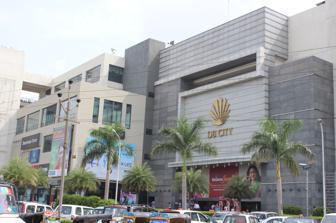
Building: DB City Mall
Country: India
Year built: 2010
Shopping mall DB City Mall Front entrance Address Bhopal, Madhya Pradesh, India Opening date August 2010 Management Shri Sudhir Agarwal Architect Bentel International Architects Total retail floor area 1,300,000 sq ft (120,000 m 2 ) Website dbcity .in The DB City Mall is a shopping complex located in Bhopal , Madhya Pradesh , Central India . It is situated near Maharana Pratap Nagar in the central business district. Opened in August 2010, it is one of the largest shopping centers in central India and the first shopping mall in Bhopal. Details The complex has over 1.3 million square feet of floor space and six floors including a ground floor and a lower ground floor. It includes shopping stores, entertainment complexes and leisure activities. One source claims that the mall experiences over 10 million visitors per month, which increases to 18 million during the holiday season. It is operated by The Dainik Bhaskar Group . Recently, Courtyard by Marriott opened in the mall with 152 hotel rooms and 8 suites. References ^ "DB City Mall Bhopal" . ^ a b "About Us" . www.dbcity.in . ^ "DB City Mall - Top Shopping Mall of Bhopal" . Magicbricks Blog . 30 October 2022 . ^ "DB City Mall - Top Shopping Mall of Bhopal" . Magicbricks Blog . 30 October 2022 . ^ Desk, Housing News (20 February 2023). "DB City Mall: Bhopal's premier shopping and entertainment destination" . Housing News . {{ cite web }} : |last= has generic name ( help ) ^ "DB Malls Pvt. Ltd – Shopping Centres Association of india" . 23°13′59″N 77°25′44″E / 23.233°N 77.429°E / 23.233; 77.429 v t e Shopping malls in India Bihar Maurya Lok The Mall P&M Mall Delhi NCR Ambience Ansal Plaza Mall of India Metro Walk Select Citywalk Gujarat VR Surat Karnataka Bengaluru Central The Forum Garuda Mall Mantri Square Orion Mall Phoenix Marketcity Russell Market VR Bengaluru Elsewhere BM Habitat Mall City Centre, Mangalore City Centre Mall, Shimoga Lotus Mall Mall of Mysore Urban Oasis Mall Kerala Kochi Abad Nucleus Mall Centre Square Mall Forum Thomsun Mall Gold Souk Grande LuLu International Shopping Mall Oberon Mall Nippon Q1 Mall Elsewhere H&J Mall Hilite Mall LuLu Mall Trivandrum Mall of Joy, Thrissur Mall of Travancore RP Mall, Kozhikode RP Mall, Kollam Sobha City Mall Taurus Zentrum Maharashtra Mumbai Metropolitan Region Central Crossroads Mall Phoenix Palladium Infiniti Mall, Andheri Infiniti Mall, Malad Inorbit Mall, Malad Inorbit Mall, Vashi Korum Mall Metro Junction Mall Phoenix Marketcity R City Mall R-Mall Raghuleela Mall, Kandivali Raghuleela Mall, Vashi Seawoods Grand Central Viviana Mall Elsewhere Nitesh HUB Phoenix Marketcity (Pune) Prozone Mall Aurangabad Odisha Esplanade One Bhubaneswar 1 Bhawani Mall Forum Mart Pal Heights City Centre Mall Puducherry Providence Mall Punjab Paras Downtown Square Rajasthan World Trade Park Tamil Nadu Chennai Alsa Mall Ampa Skywalk Bergamo Chandra Mall Chennai Citi Centre Coromandel Plaza Express Avenue Gold Souk Grande Mall Mayajaal Nexus Vijaya Mall Phoenix Marketcity Ramee Mall Spectrum Mall Spencer Plaza VR Chennai Mall Elsewhere Brookefields Mall Fun Republic Mall Prozone Mall TexValley Vishaal de Mal Telangana GVK One Hyderabad Central Inorbit Mall West Bengal Dakshinapan shopping center Forum Mani Square Quest Mall South City Mall Uttar Pradesh Fun Republic Mall The Great India Place Rave@Moti Mall Z Square Mall Elsewhere DB City Mall P&M Hi-Tech City Centre Mall, Jamshedpur Crystal Mall Rajkot Elante Mall Mall De Goa v t e City of Bhopal History Paramara dynasty Bhopal State Battle of Bhopal Bhopal Agency Bhopal State (1949–56) Bhopal disaster Bhopal Conference Geography Bhoj Wetland Bhojtal Lower Lake Van Vihar National Park Administration Bhopal division Bhopal district Bhopal Municipal Corporation Bhopal (Lok Sabha constituency) Major tourist attractions Bharat Bhavan Bhimbetka rock shelters(45 kms. away) Bhoj Wetland Ramsar Site(Ecotourism) Bhojeshwar Temple, Bhojpur Bhojtal (Upper Lake) Islamnagar Fort Kamla Park and Kamlapati Palace Manuabhan ki Tekri Museum of Mankind (Manav Sangrahalaya) Sair Sapata Sanchi Stupas (47 kms. away), Satdhara Stupas (39 kms. away, en route to Sanchi) and Sonari Stupas (near Satdhara) State Museum, Bhopal Taj-ul-Masajid Tribal Museum Bhopal Van Vihar National Park and Zoo Other landmarks Bhadbhada Dam Raj Bhavan Regional Science Centre Remember Bhopal Museum Taj Mahal palace Transport Raja Bhoj Airport Bhoj Metro Inter State Bus Terminal West Central Railway zone Bhopal Junction Habibganj station Bairagarh station Nishatpura station Bhopal Bus Rapid Transit System N12 N86 Education Atal Bihari Vajpayee Hindi Vishwavidyalaya Barkatullah University Madhya Pradesh Bhoj Open University AIIMS Delhi Public School, Bhopal Gandhi Medical College Indian Institute of Science Education and Research Maulana Azad National Institute of Technology Indian Institute of Forest Management School of Planning and Architecture National Law Institute University National Institute of Technical Teachers' Training and Research Institute of Hotel Management Catering Technology and Applied Nutrition National Institute of Fashion Technology Other educational institutions Sports Aishbagh Stadium Barkatullah University Stadium (proposed) Tatya Tope Nagar Sports Complex Bhopal Badshahs Bharat Heavy Electrical Ltd Sports Complex Suburbs Arera Colony Barkheda Berasia BHEL Township Brindavan Nagar Govindpura Habibganj Indrapuri Indus town Mandideep Misrod Piplani Saket Nagar Kalpana Nagar Sonagiri Economy Bharat Heavy Electricals Madhya Pradesh Agriculture Corporation RBI Bhopal New Market Other DB City Mall Hamidia Hospital Jawaharlal Nehru Cancer Hospital & Research Centre Bhopal Tablighi Ijtema Organisations based in Bhopal Notable people